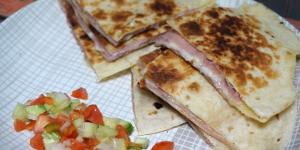
tortillas de maiz rellenas de jamon y queso